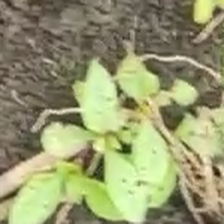
Weed species: Choti_dudhi_(Euphorbia_hirta)